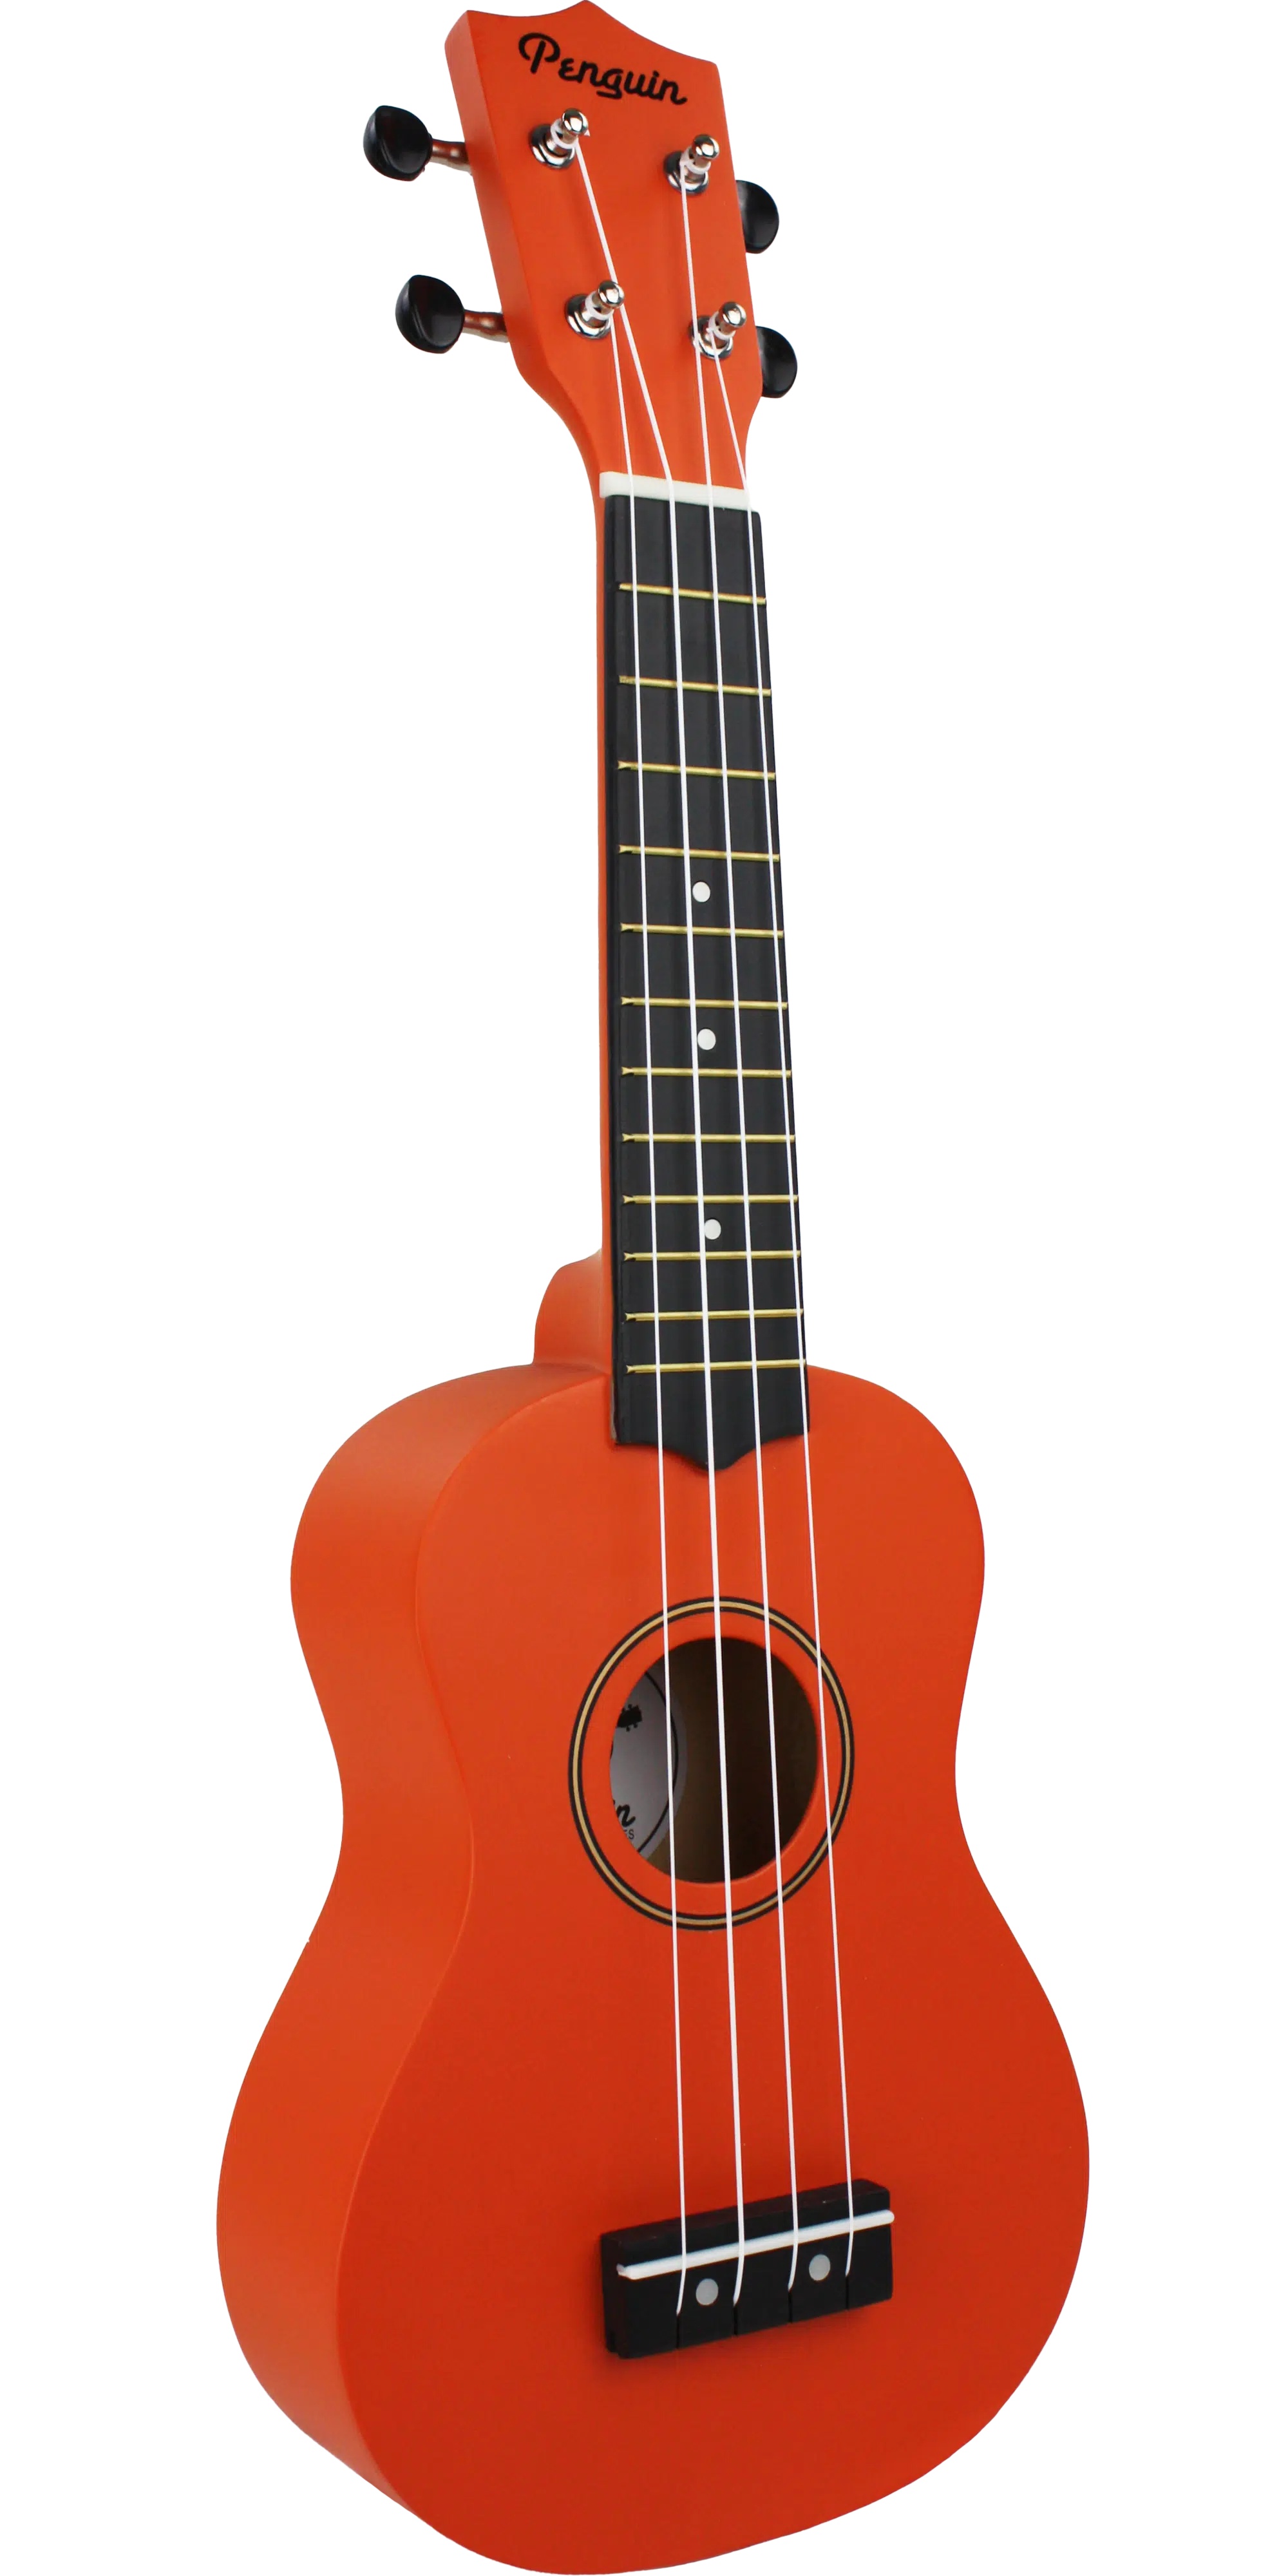
Amahi PGUKOR Soprano Tropical Penguin Uke Orange W/ Bag
Amahi PGUKRD Soprano Penguin Ukulele Uke Orange With Cover Condition: Brand New Mountain Music is an Authorized Dealer - Soprano size - Painted wood body - Open geared tuners - Comes with cover
Brand: Amahi
Category: Arts & Entertainment > Hobbies & Creative Arts > Musical Instruments > String Instruments > Ukuleles > Soprano Ukuleles